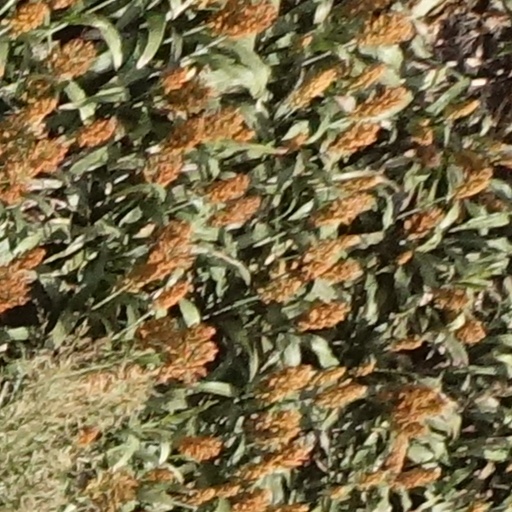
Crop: sorghum